Battle of Warsaw (1831)

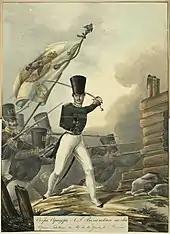
Officer and soldiers of the Russian Volhynian Guard Regiment

By that time the central wing was defended by a mere 900 men and one cannon. The combined forces of Lüders, Martynov and Friedrich von Berg exceeded 6,000 men and were preparing to storm it. Several assaults were repelled, but shortly after 11:00 the Polish position was attacked from the north and south simultaneously. The northern pincer stalled and the southern pincer, led by General Malinovski, was bloodily repelled. General Martynov was badly wounded. General Pahlen ordered a further 2,300 men (5th Infantry Regiment and elements of Siberian Grenadiers) to attack from the other side. The Siberian regiment entered the fort and forced the crews of carronades, commanded personally by General Sowiński, to withdraw within the walls surrounding the church. The largest group of Polish soldiers fighting in front of the church was offered capitulation, and Sowiński and the remainder of his crew laid down their arms. Another group of Polish soldiers still defending the church fired at the Russians, and angered Russian soldiers, General Sowiński among them, massacred the prisoners of war. As Russian authorities later confirmed he died on the field of duty, Sowiński soon became a Polish national hero, immortalised in a poem "Sowiński w okopach Woli" (Sowiński in the trenches of Wola) by Juliusz Słowacki.